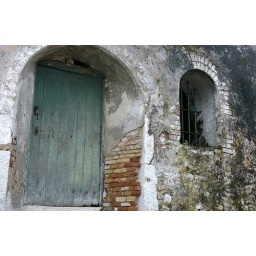
I liked this door and window in the Old Citadel of Corfu.